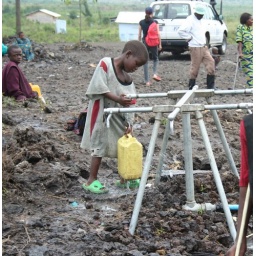
A boy in Democratic Republic of Congo fills water from a well.